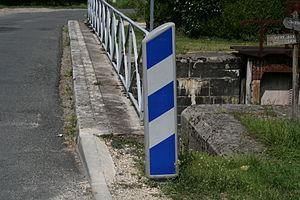
La balise routière de signalisation d'obstacle est une balise routière, codée J13 en France, qui est utilisée pour signaler :
Dans le domaine routier, une balise est un dispositif implanté pour guider les usagers ou leur signaler un risque particulier, ponctuel ou linéaire, sur un itinéraire traité de façon homogène.